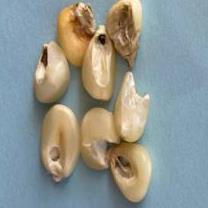
Maize quality: Bad